Paul Joseph von Riegger

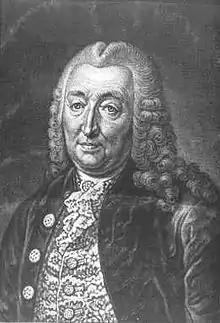
Paul Josef Riegger

Paul Joseph Riegger (from 1764 Ritter von Riegger), (Freiburg im Breisgau, 29 June 1705 – Vienna, 2 December 1775) was an Austrian lawyer and teacher of state church law.